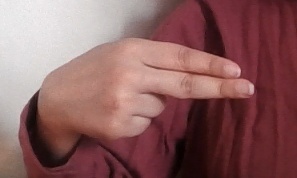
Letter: ain